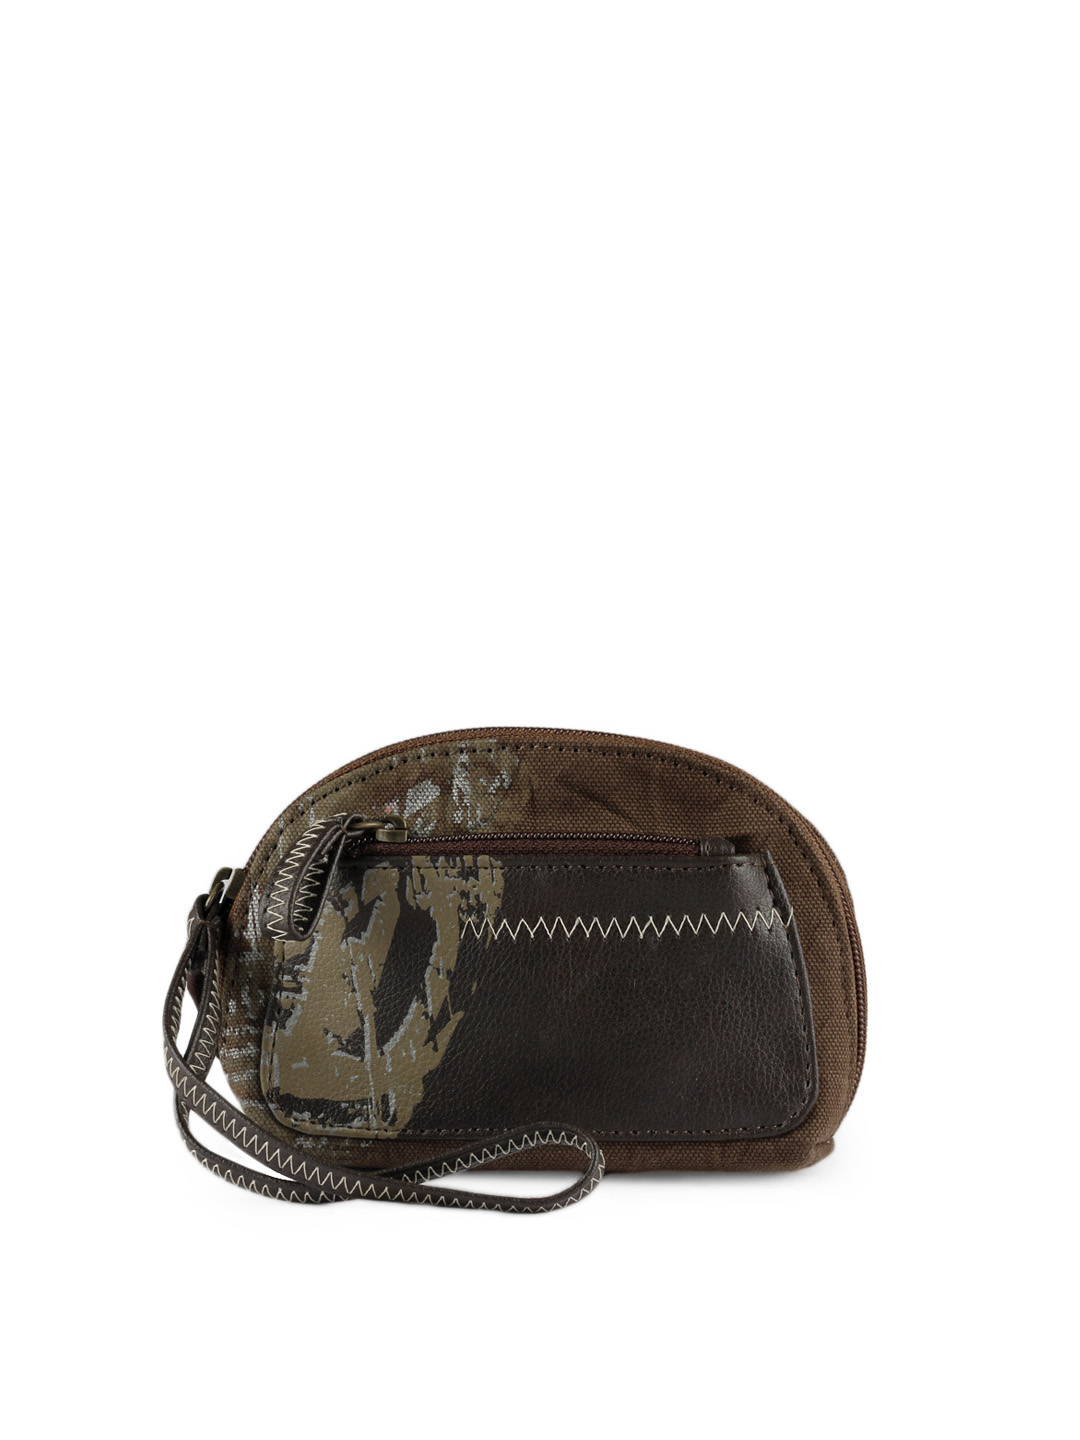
Baggit Women Brown Aandhi Parina Crush Mobile Pouch
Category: Accessories / Bags / Mobile Pouch
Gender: Women
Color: Brown
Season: Summer 2012
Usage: Casual